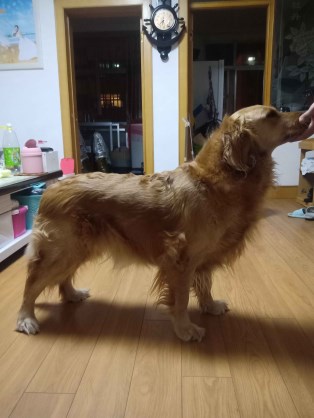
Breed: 5355-n000126-golden_retriever